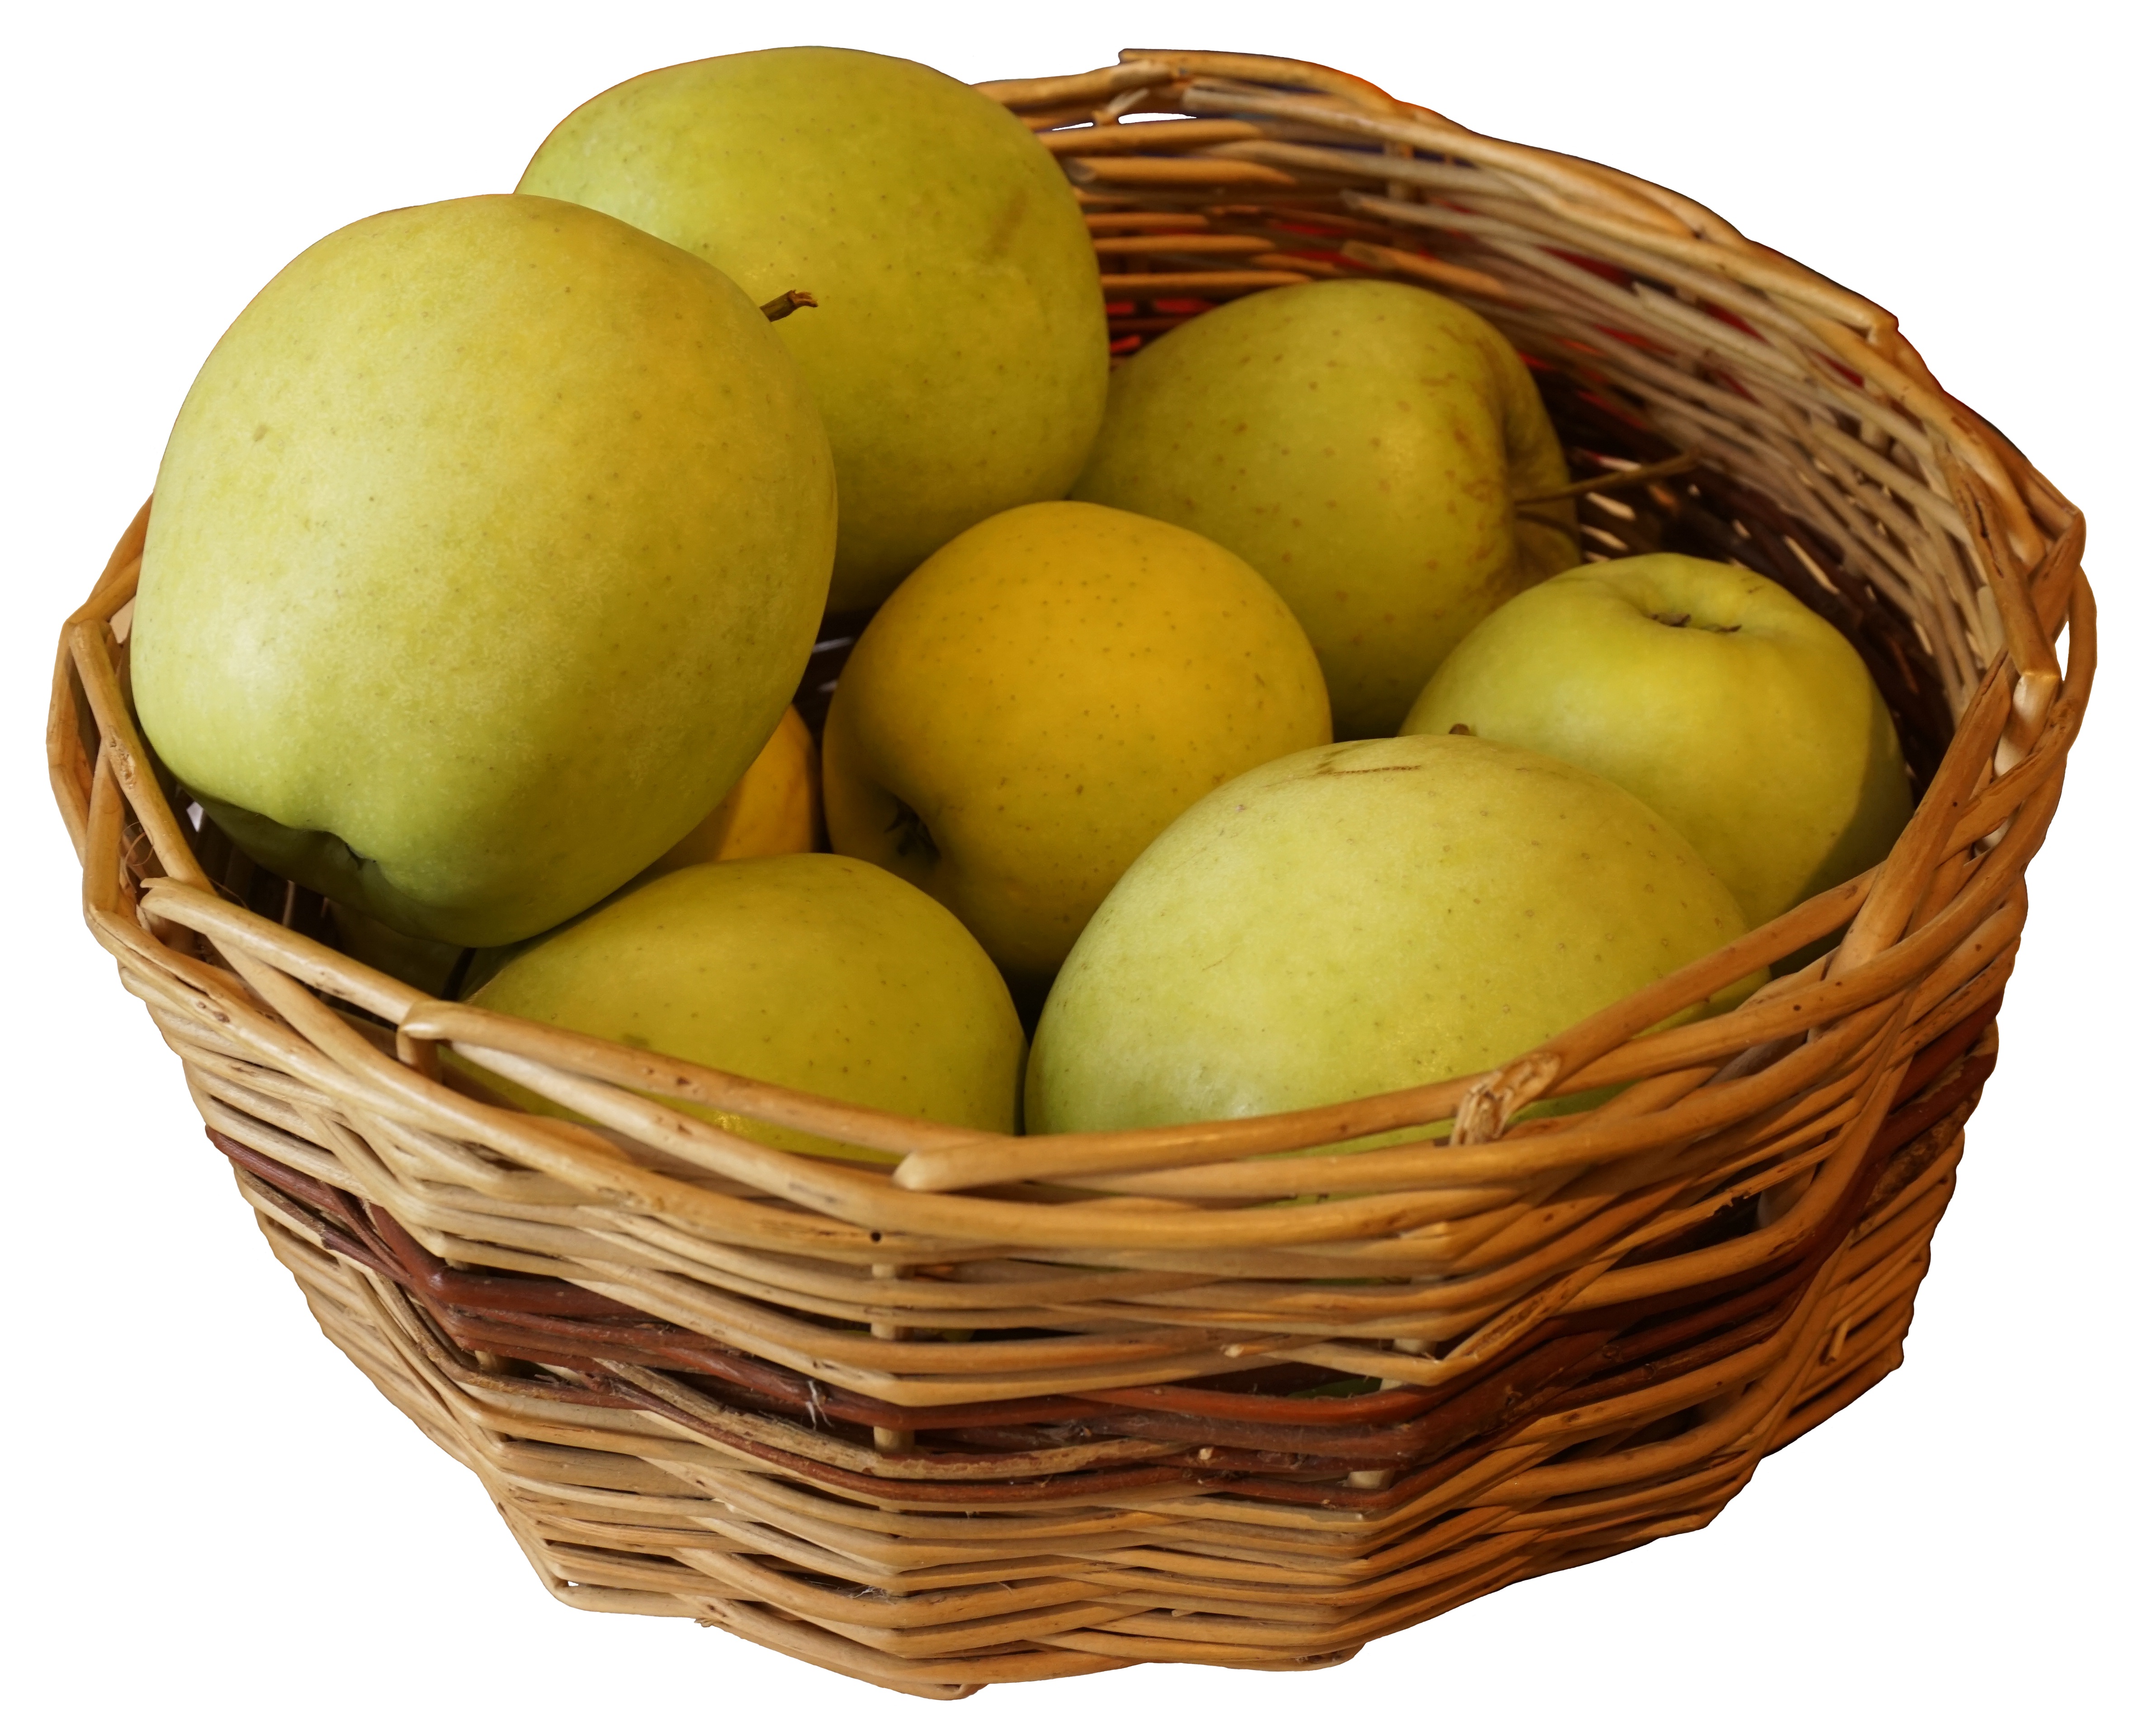
plant, white, fruit, food, green, produce, coconut, background, apples, flowering plant, kosik, land plant, zelena, apples cart, in isolation